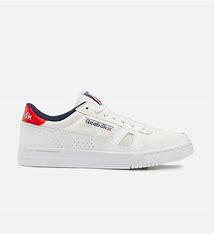
Brand: Reebok
Model: LT Court